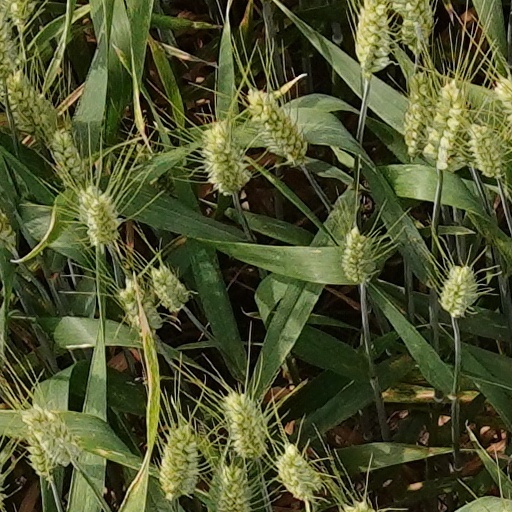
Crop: wheat